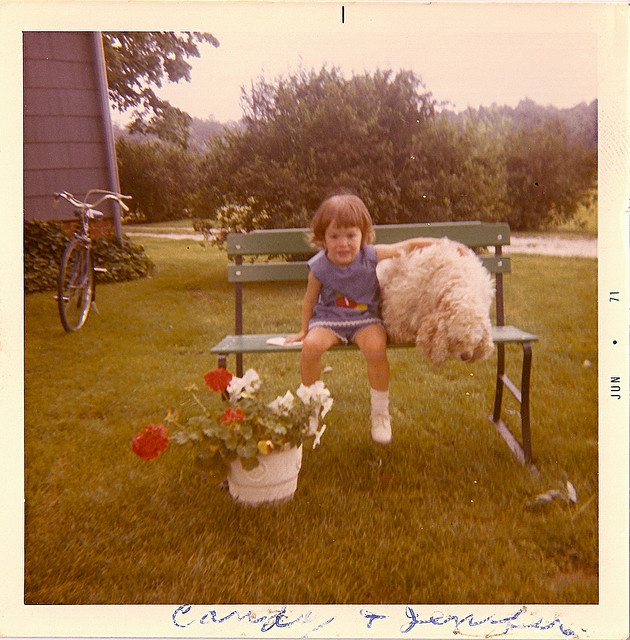
A little girl that is sitting with a dog.
A small child sitting on a green bench.
A young girl sitting on a bench with a dog.
A little girl and a dog sit on a bench
A little girl sitting on a bench next to a beige dog.